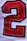
Number: 2